Foreign relations of Russia since the Russian invasion of Ukraine

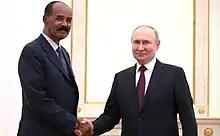
Eritrean President Isaias Afwerki with Russian President Putin at the Kremlin in Moscow on 31 May 2023

Sweden joined other countries in spring 2022 in declaring Russian diplomats "persona non grata".